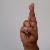
The image shows a hand gesture representing the letter 'R' in Indian Sign Language.